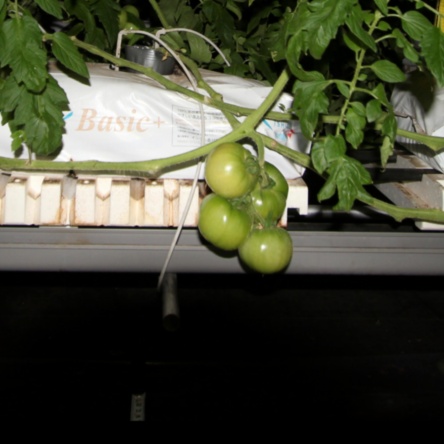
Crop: tomato